Bezuljak

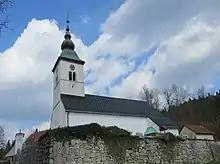
Assumption Church

The local church in the settlement is dedicated to the Assumption of Mary and belongs to the Parish of Begunje pri Cerknici.